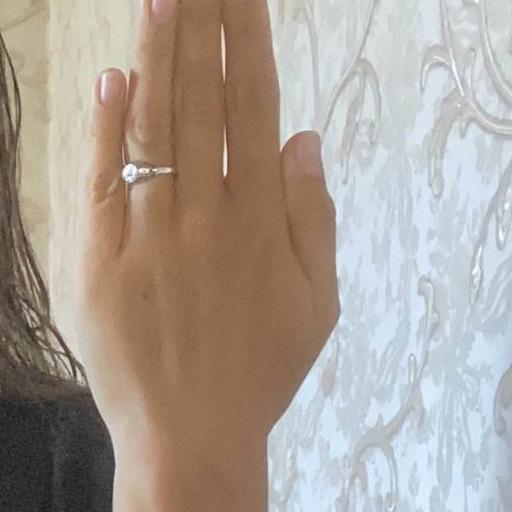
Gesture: stop_inverted